Indonesia women's national cricket team

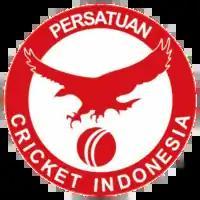

The Indonesia national women's cricket team is the team that represents Indonesia in international women's cricket. The team made its international debut in January 2019 at the 2019 Thailand Women's T20 Smash in Bangkok.